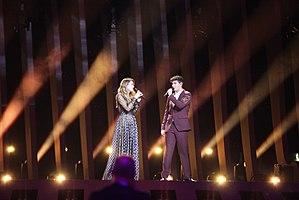
Tu canción est une chanson interprétée en duo par les chanteurs espagnols Amaia Romero et Alfred García, écrite et composée par Raúl Gómez et Sylvia Santoro. Le duo performant est identifié et crédité en tant que Amaia y Alfred. La chanson est sortie en téléchargement numérique le 28 janvier 2018 par Universal Music Espagne.